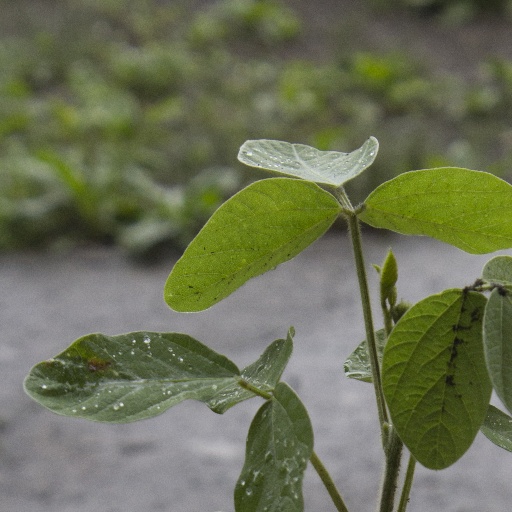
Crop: soybean